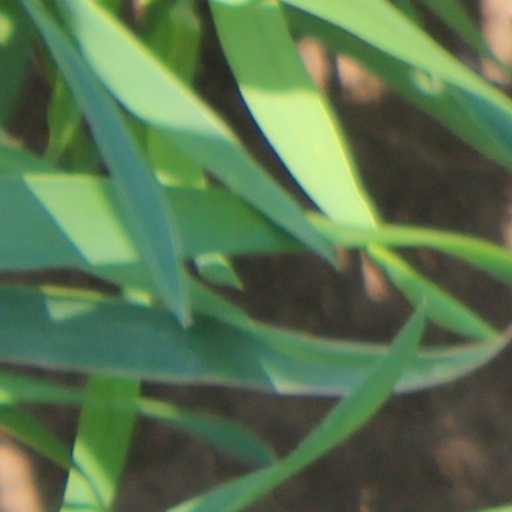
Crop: wheat